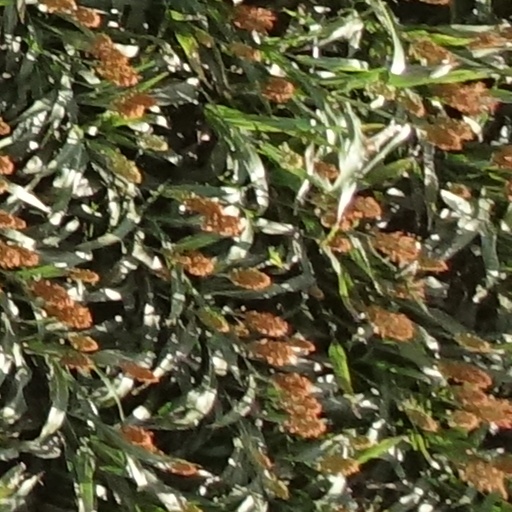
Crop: sorghum